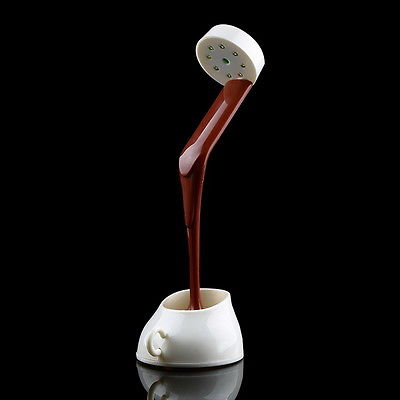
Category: lamp